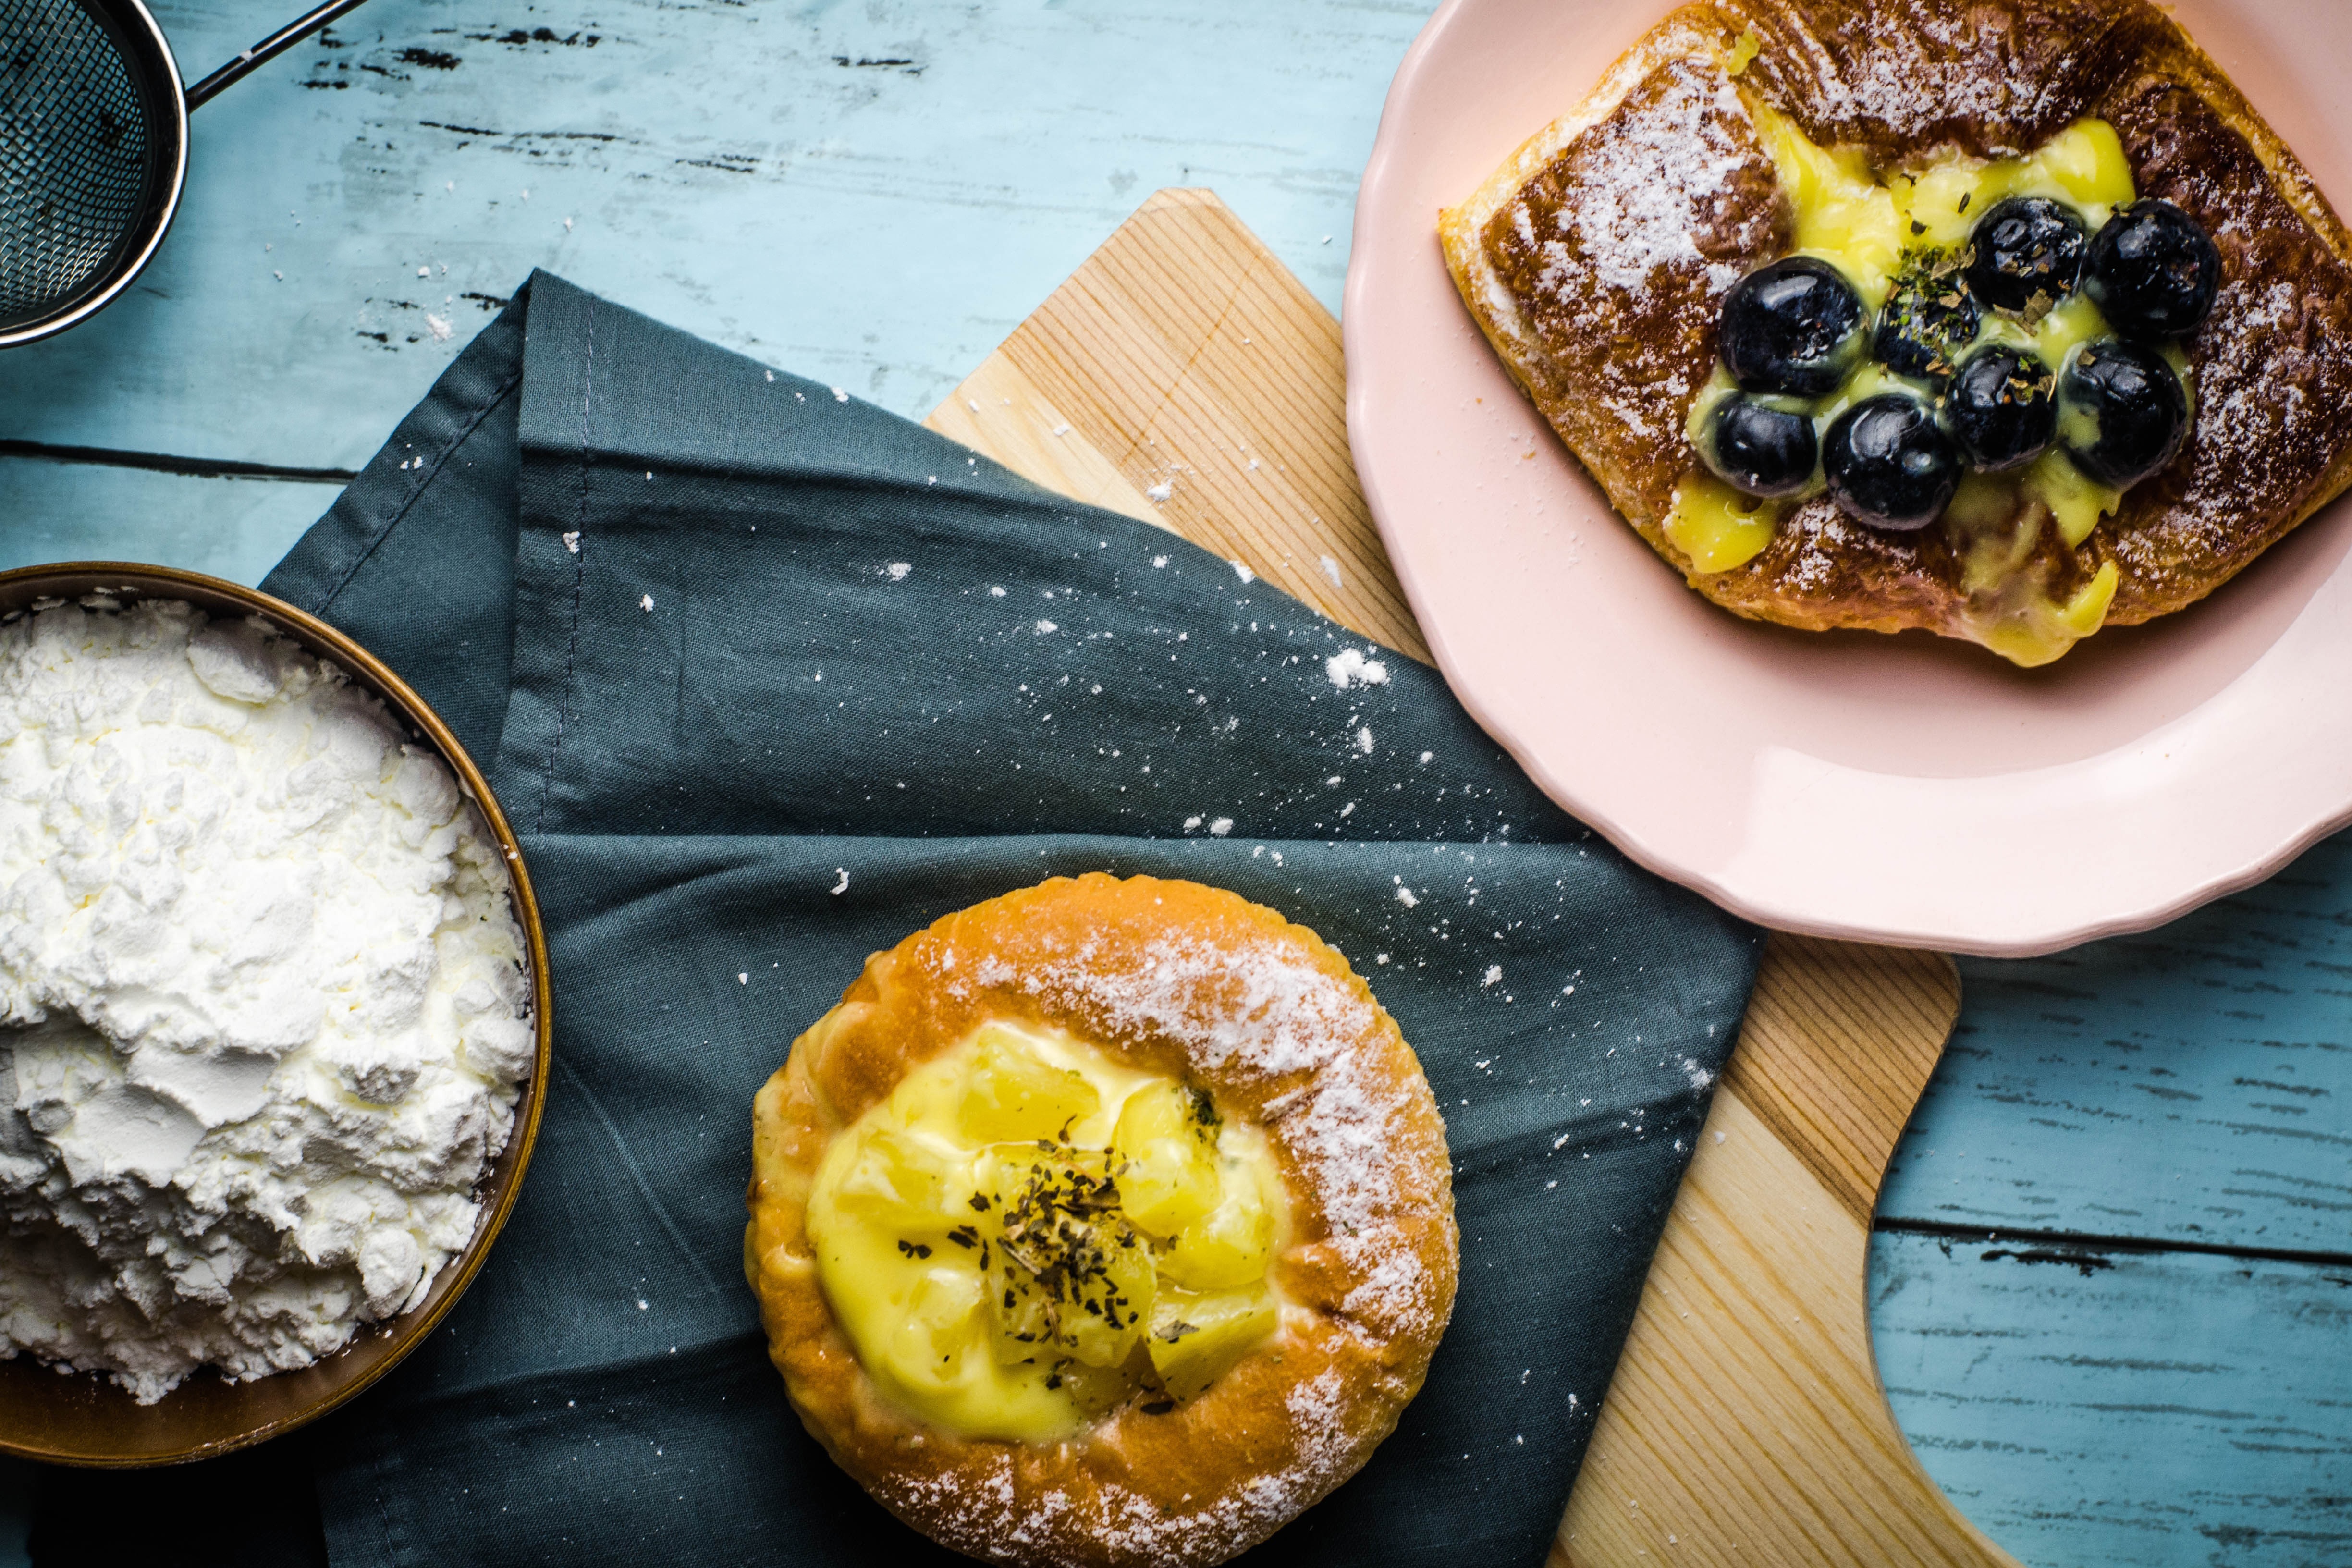
dish, food, cuisine, ingredient, Dutch baby pancake, produce, baked goods, breakfast, dessert, tart, brunch, recipe, side dish, custard tart, quiche, appetizer, meal